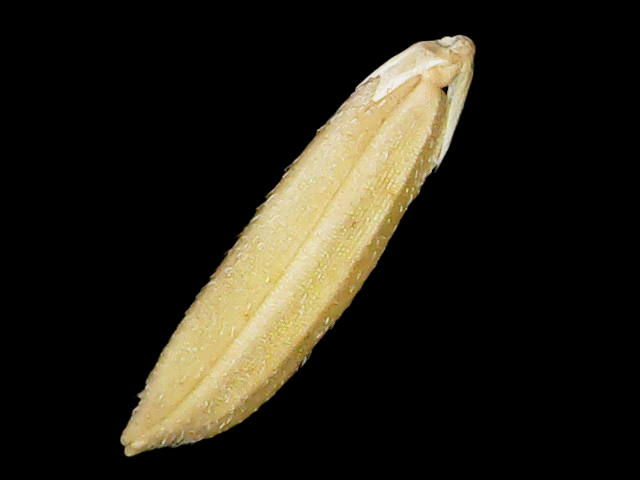
Rice variety: Binadhan21